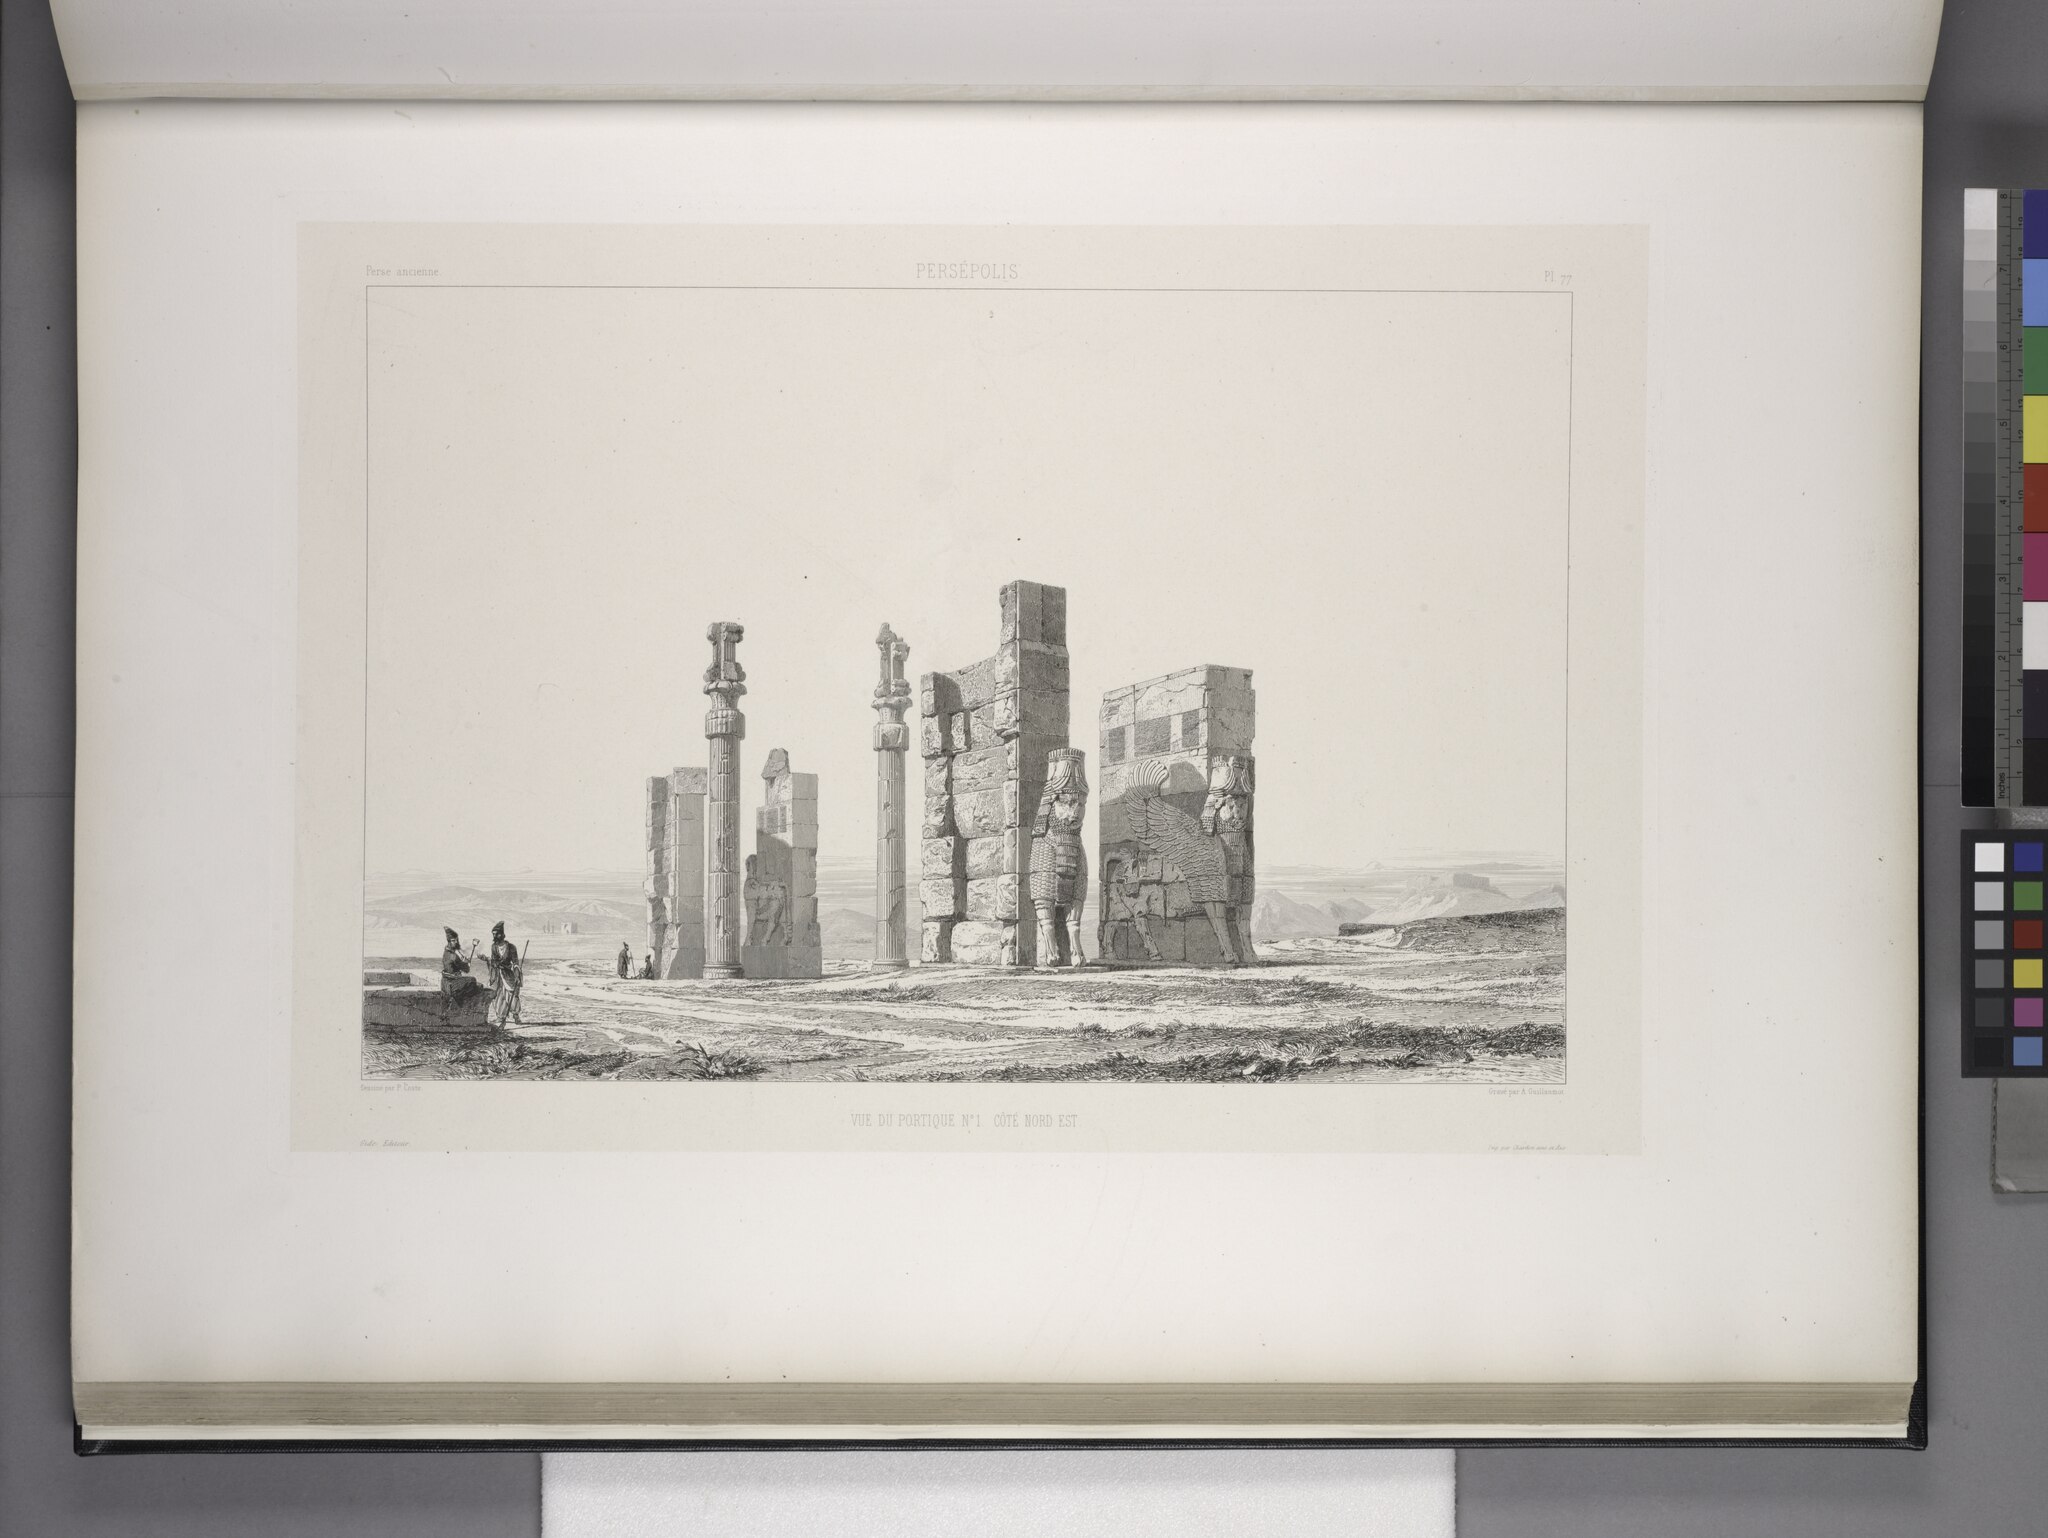
Title: Persépolis. Portique no. 1. Vue, côté du nord-est (NYPL b12482496-1542790)
Description: Persépolis. Portique no. 1. Vue, côté du nord-est
Date: 1851
Categories: Images uploaded by Fæ, PD-old-100-expired, PD-scan (PD-old-auto-expired), Images from the New York Public Library, CC-PD-Mark, Media needing category review as of 27 October 2016, NYPL General Research Division, Persepolis in the 19th century, Voyage en Perse, PD-old missing SDC copyright status, Illustrations of Persepolis, Illustrations of Gate of All Nations